Bryant Bulldogs

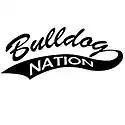
Student spirit group

In 1980 Bryant was one of the charter members of the Northeast-10. Bryant along with other New England schools helped create a Division II conference that could succeed on and off the playing field and create rivalries at the same time. With the conference affiliation Bryant was able to keep its closest present-day rival Bentley College Falcons close both academically and athletically.